40th Light Anti-Aircraft Regiment, Royal Artillery

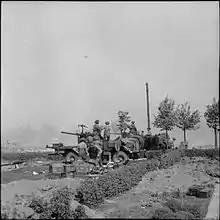
SP Bofors in action against German positions at Bremen 26 April 1945.

Second Army then made preparations to cross the Rhine in Operation Plunder. 51st (H) Division was tasked with making the initial assault crossing on XXX Corps' front (Operation Turnscrew). The vast build-up of forces, ammunition and supply dumps was a major AA defence task. Defending the bridgeheads after the crossing was another vital task, so getting AA units across early would be crucial. When the operation was launched on the night of 23/24 March, 40th LAA Rgt took part in the corps 'Pepperpot', its Bofors firing 11 serials, each lasting two minutes, in bursts of 10 rounds at 'automatic'. It also fired low-angle tracer lines to guide the amphibious Buffaloes crossing the river in darkness, and then engaged ground targets in support of the assault. By dawn the regiment's ammunition expenditure was 19,000 rounds, or over 500 rounds per gun. The division's infantry began fighting their way into Rees while the Sappers began rafting across equipment and began building their bridges. It was not until after dark on 24 March that small numbers of "Luftwaffe" aircraft appeared, making dive-bombing attacks from medium and low altitude, which were countered by searchlights and LAA guns. During the third night, 25/26 March, the "Luftwaffe" made further attempts to disrupt the bridgebuilding, this time from greater height. The first bridges in XXX Corps sector were operational on the morning of D + 2 (26 March) and the first 40 mm guns across were 105 LAA Bty of 40th LAA Rgt to catch up with 51st HD's advance and give some protection to its field gun positions. The pace of the advance increased on 27 and 28 March and the "Luftwaffe" switched its attention from the bridges to the columns advancing across North Germany.